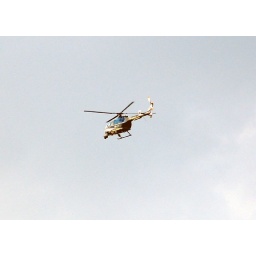
police chopper looking for someone flying around my house